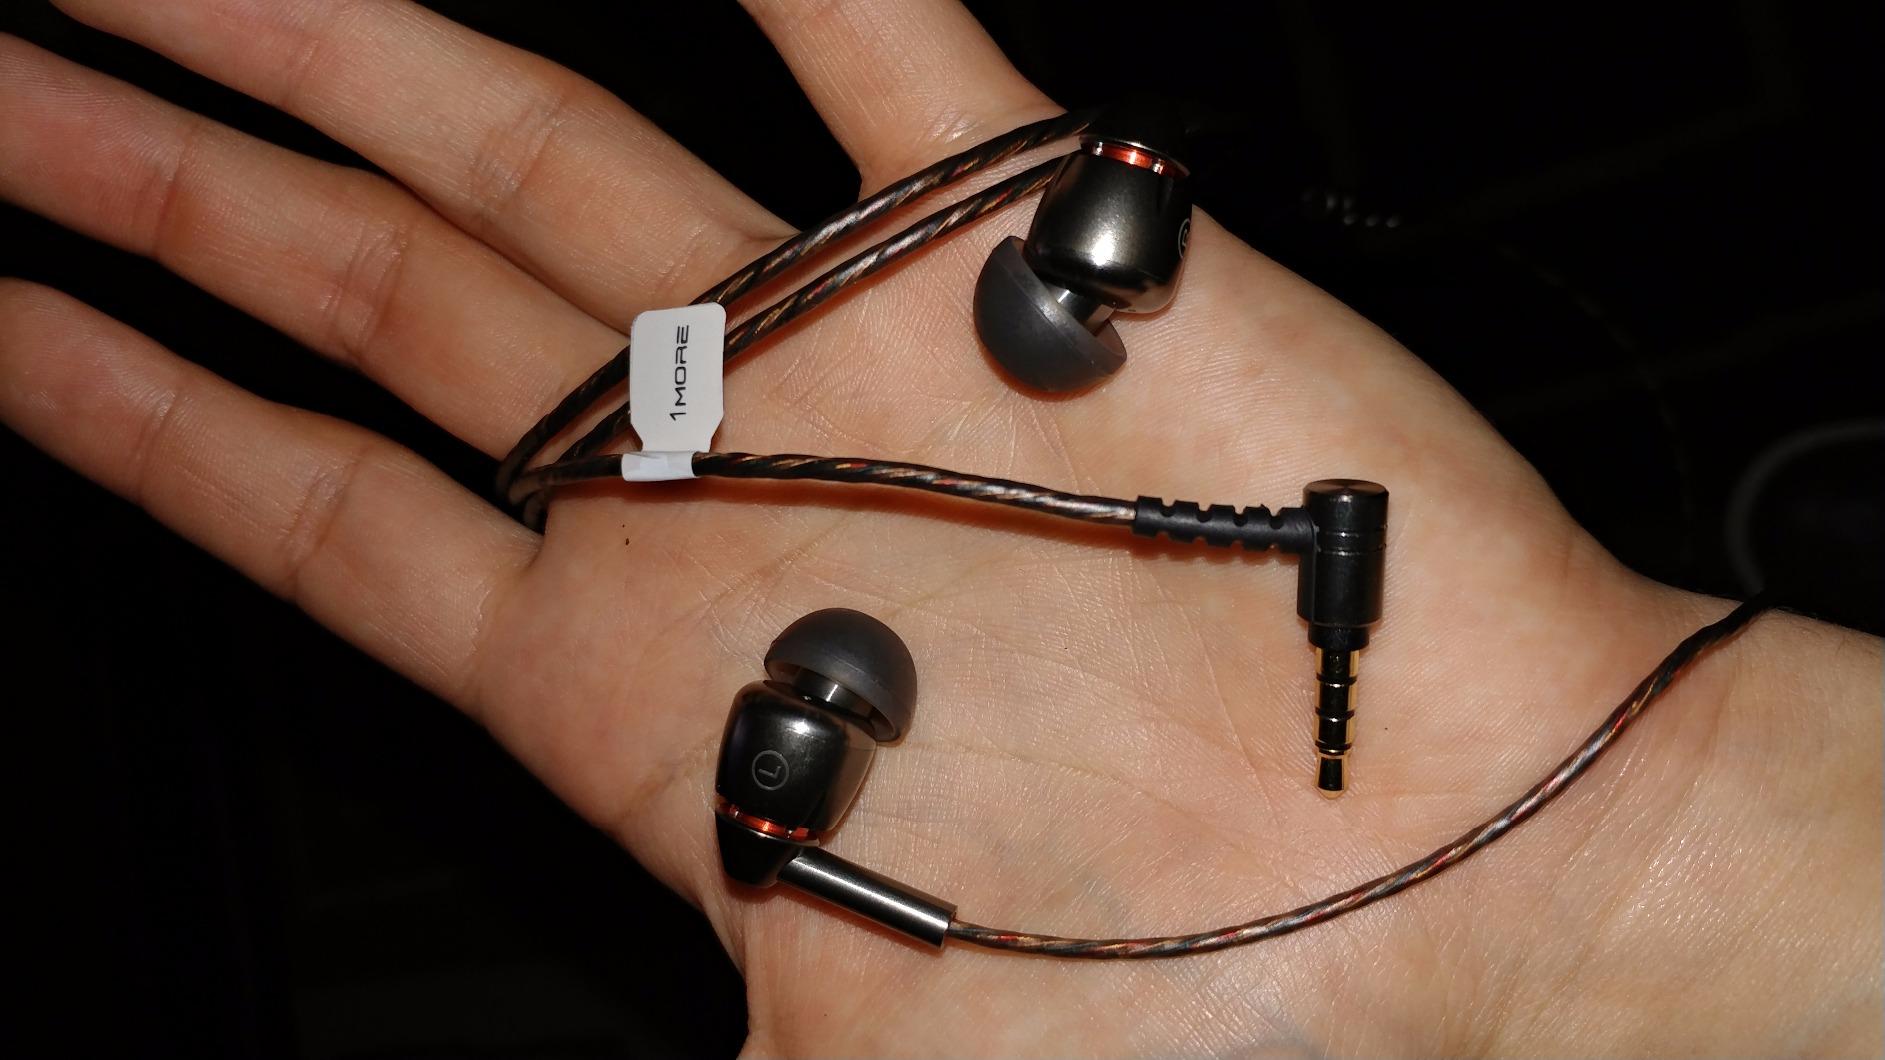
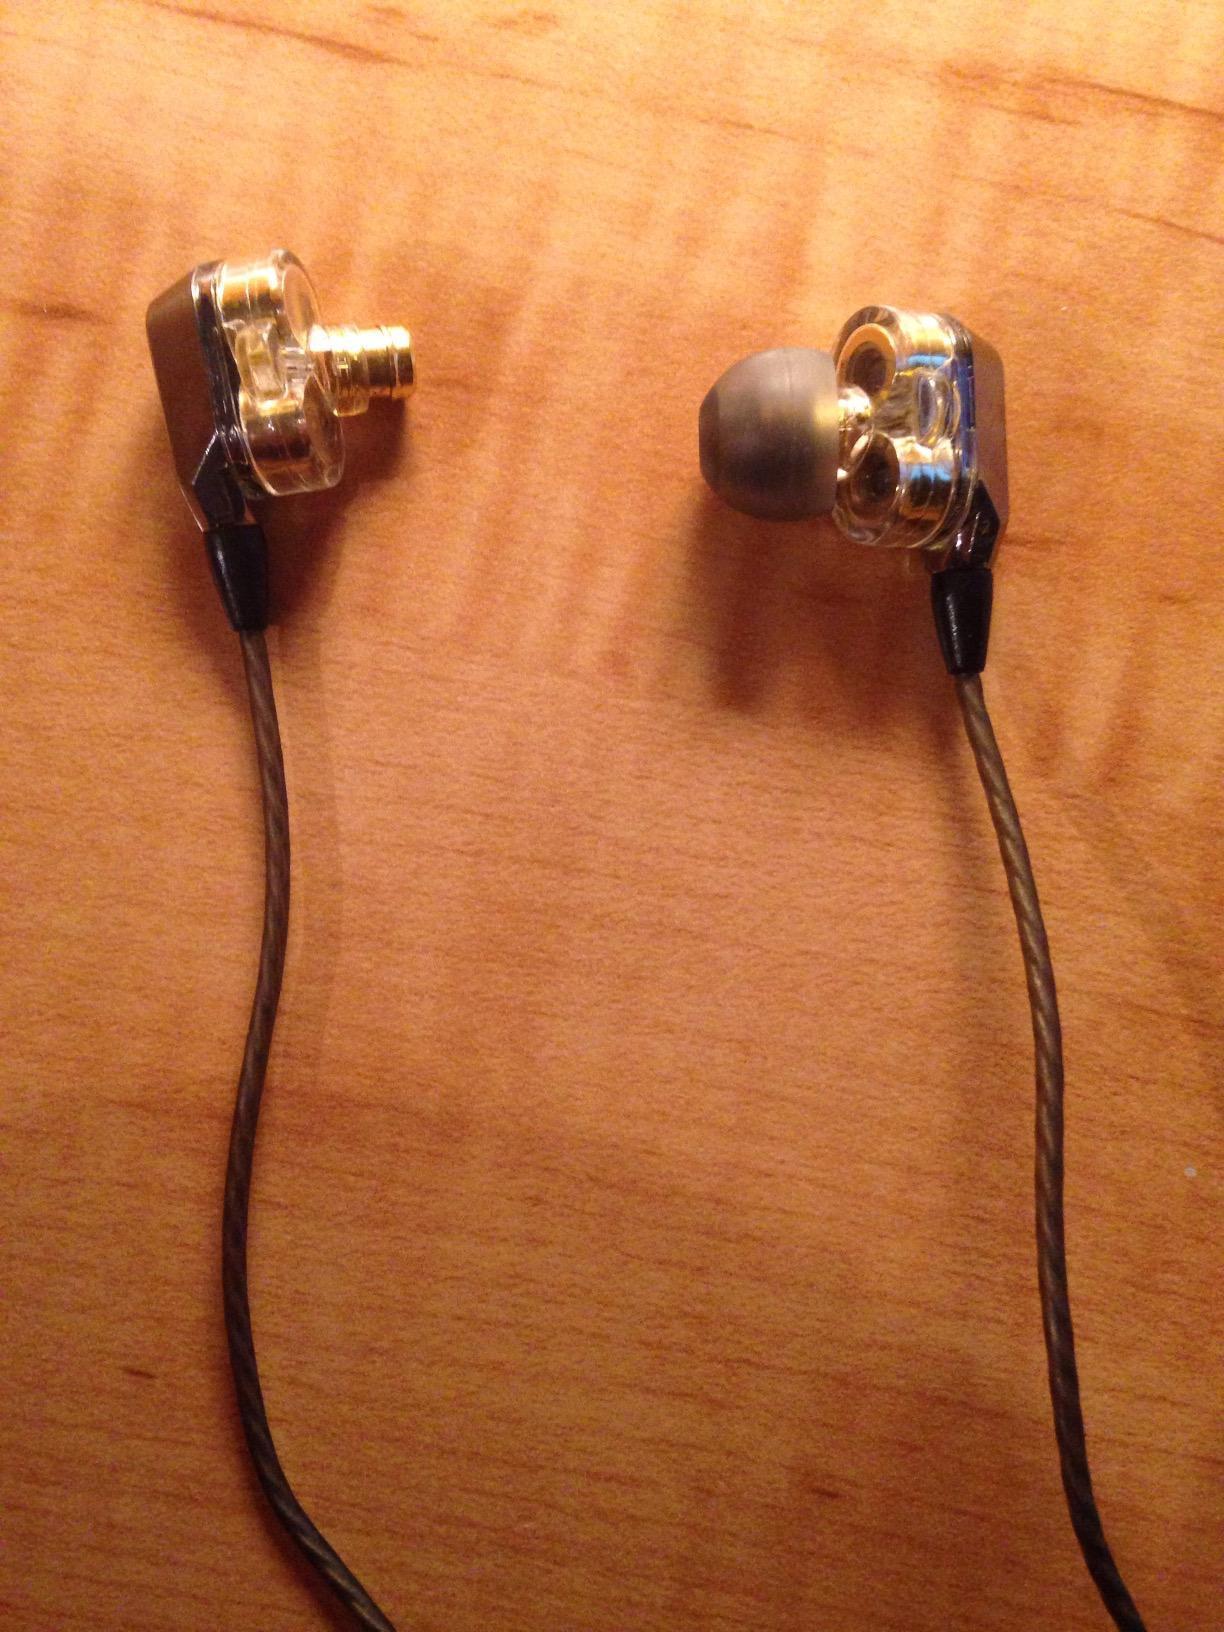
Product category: headphones
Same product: no